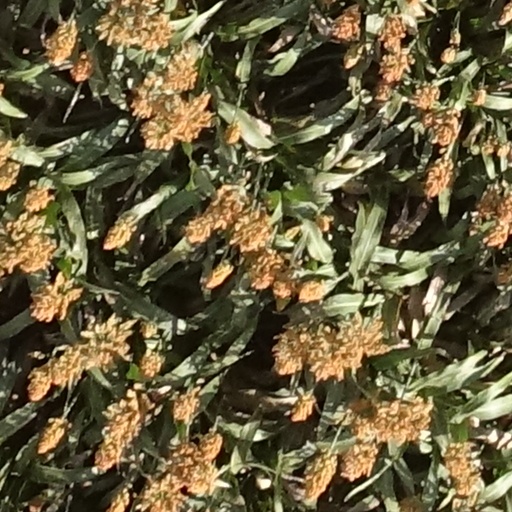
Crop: sorghum